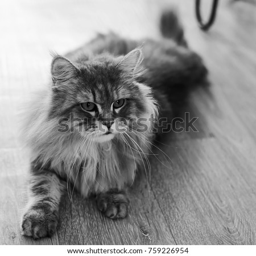
cat lying on the floor .